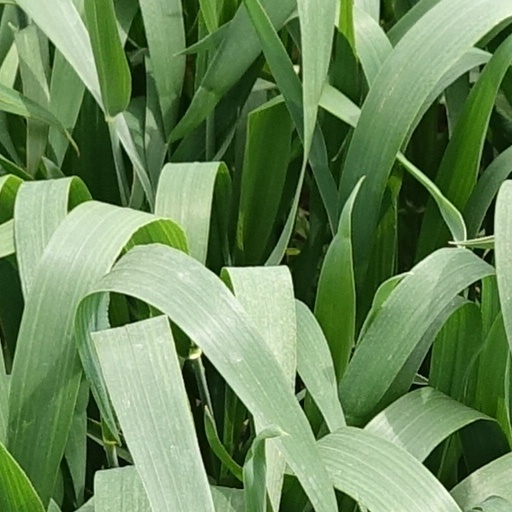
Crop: wheat